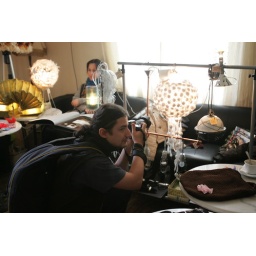
Adi by black hawk girl